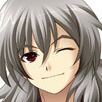
Portrait style: Anime Portrait